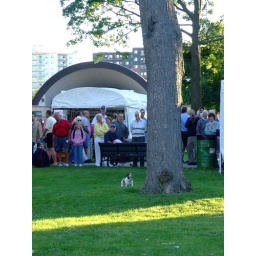
This dog chased this squirrel around and around this tree for what seamed like forever. It never did catch it.